Samajbadi Party, Nepal (2019)

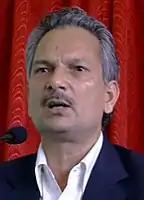
Baburam Bhattarai, chairman of the party

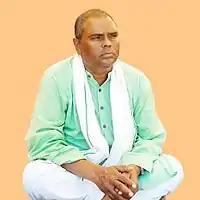
Upendra Yadav, chairman of the party

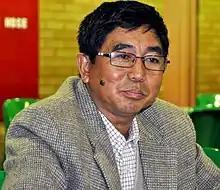
Ashok Rai at farewell program in Australia

Before the merger Federal Socialist Forum, Nepal was represented in the provincial assemblies in Province No. 1, Province No. 2 and Lumbini Province, whereas Naya Shakti Party, Nepal was represented in Bagmati Province and Gandaki Province. This list is a combination of both parties.